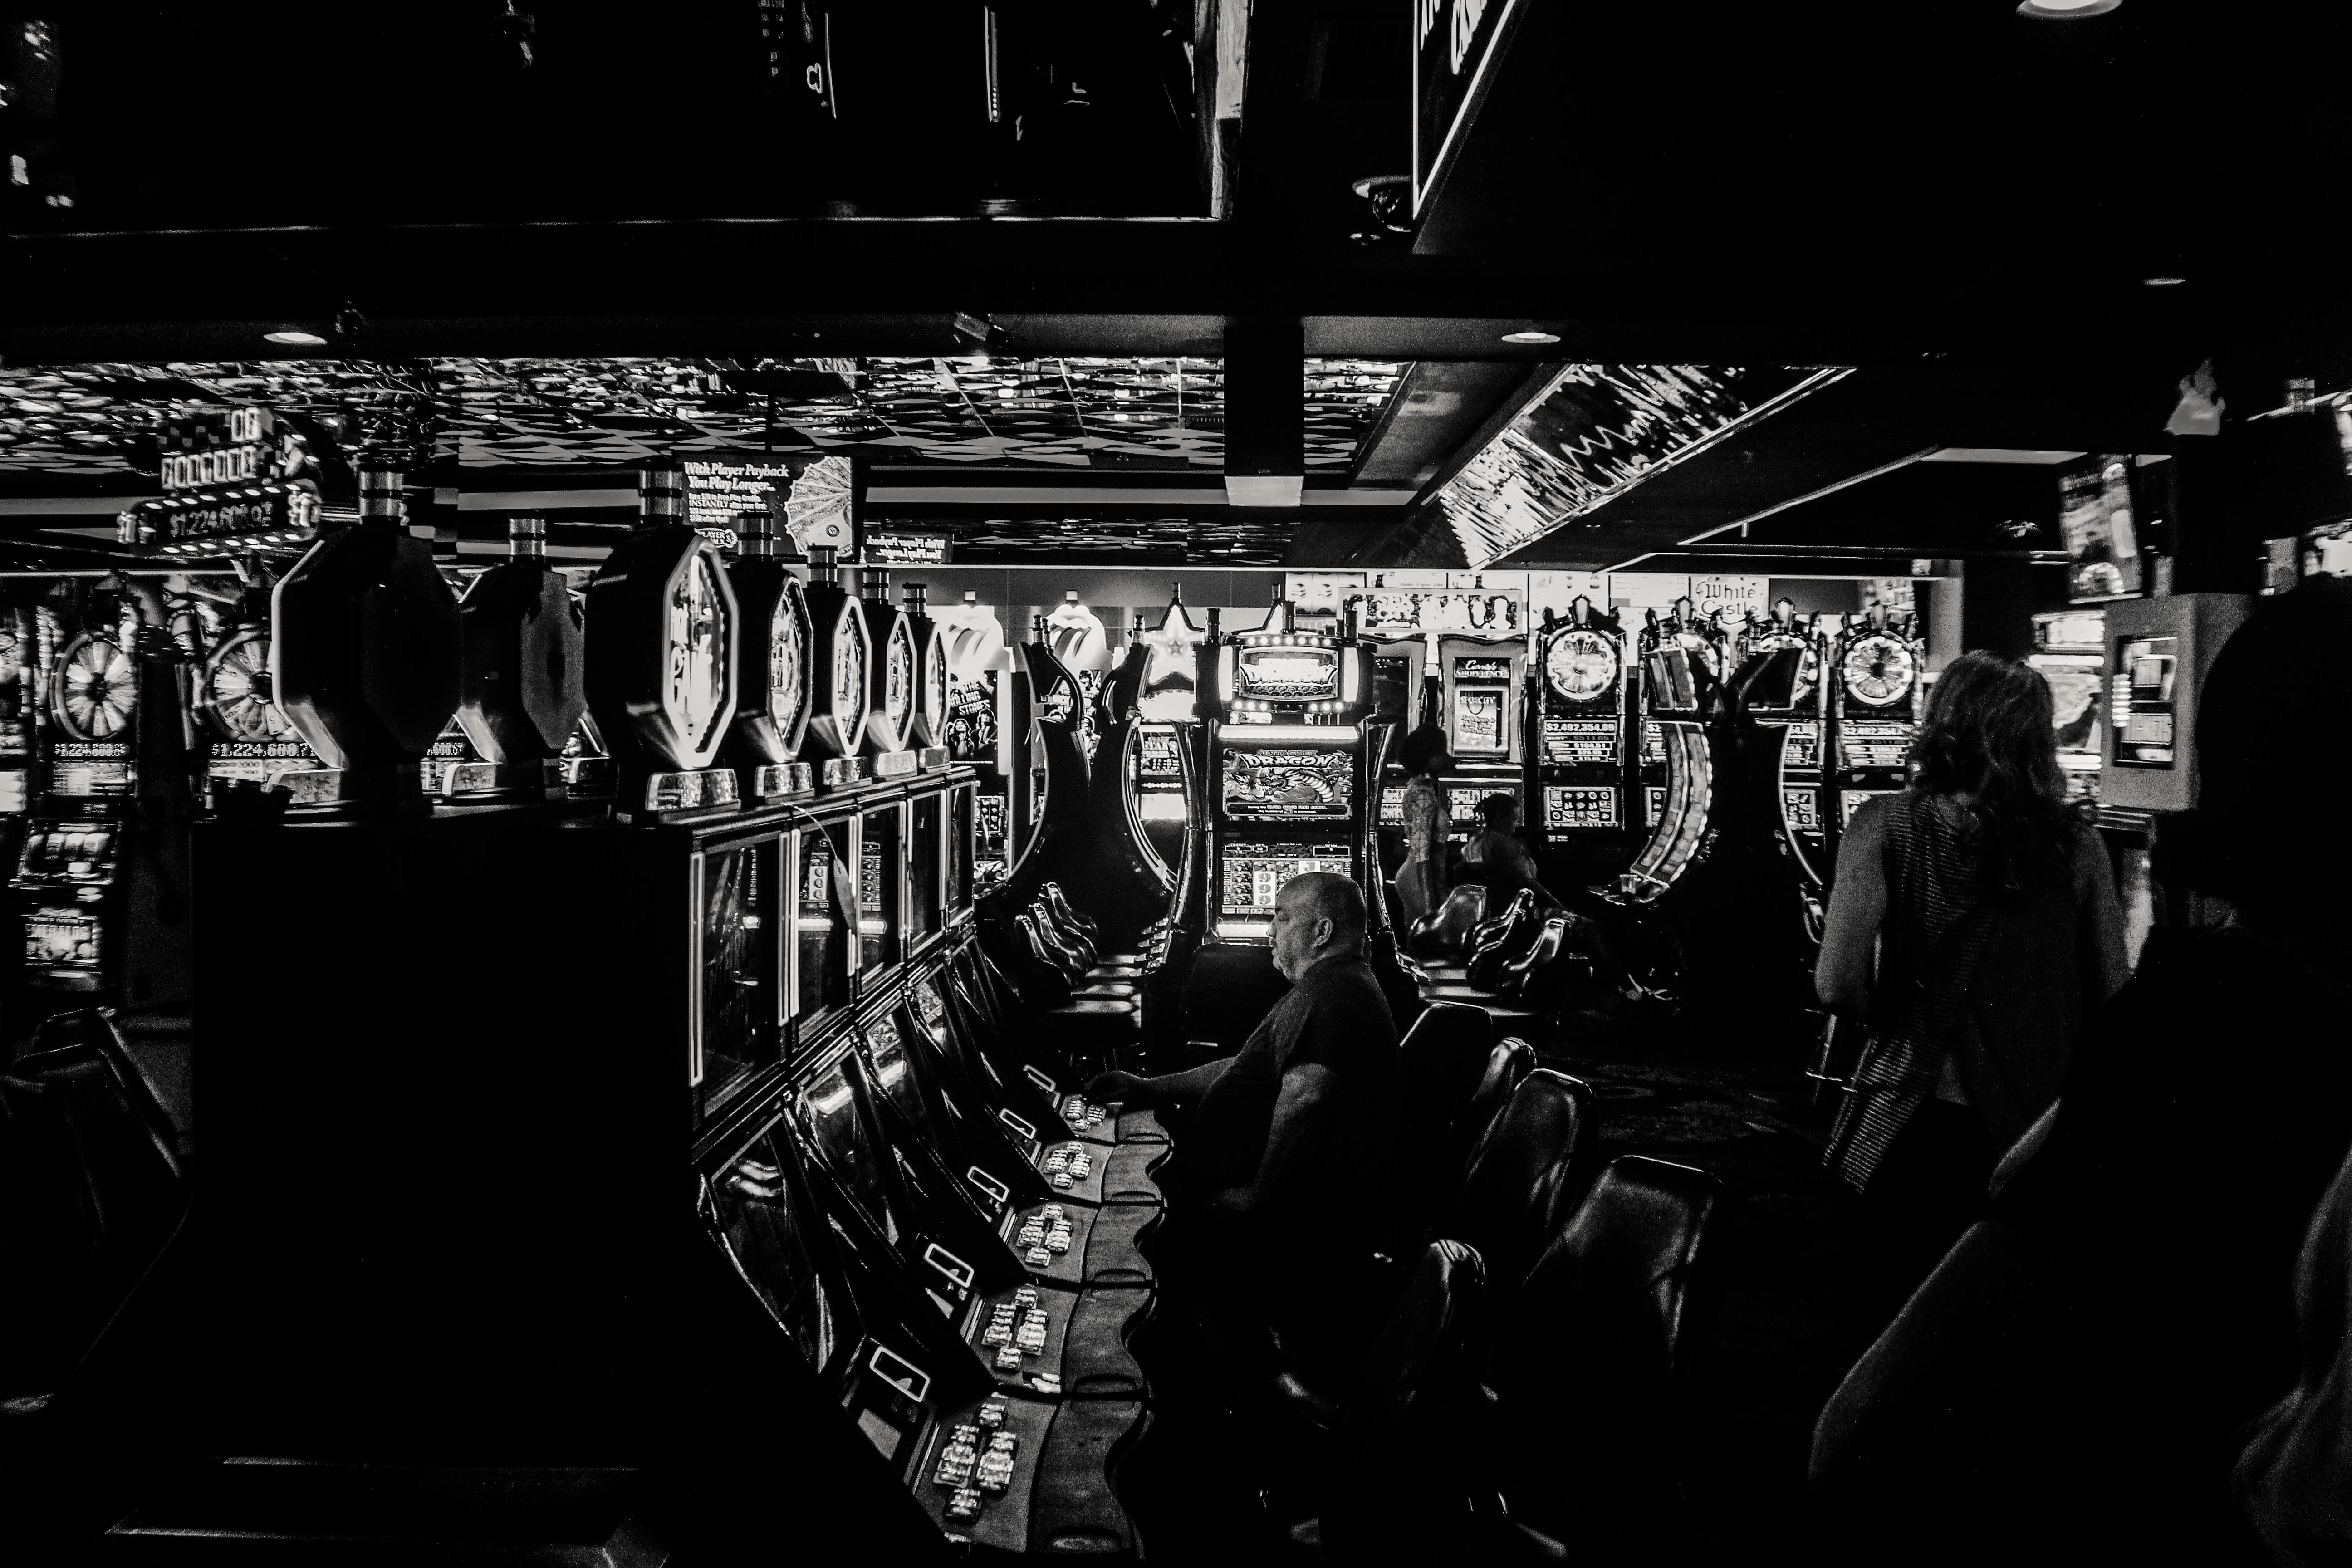
person, music, black and white, white, crowd, sitting, darkness, black, monochrome, stage, gambling and black, casino, monochrome photography, film noir